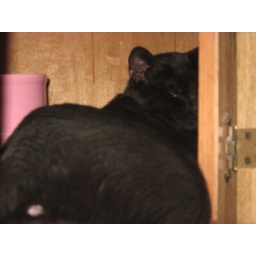
my cat monkey in the cabinet, sorry for the butthole shot